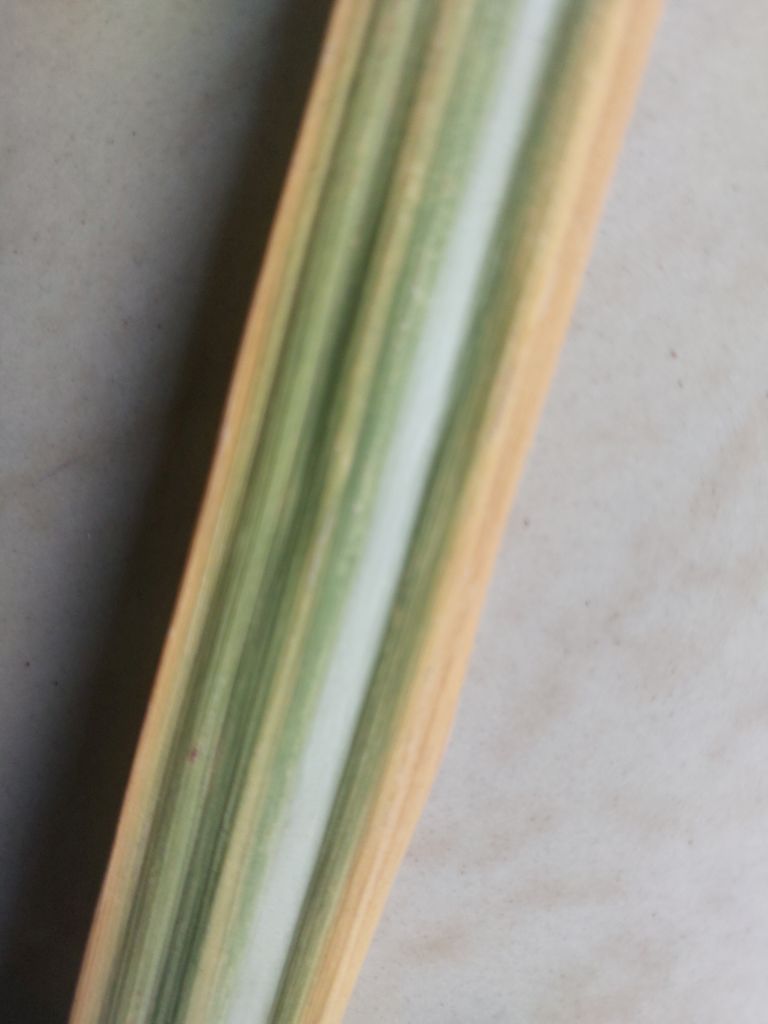
Label: Yellow Leaf